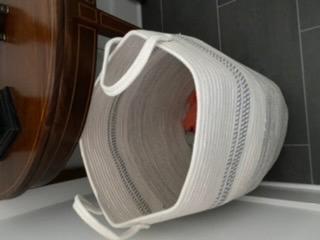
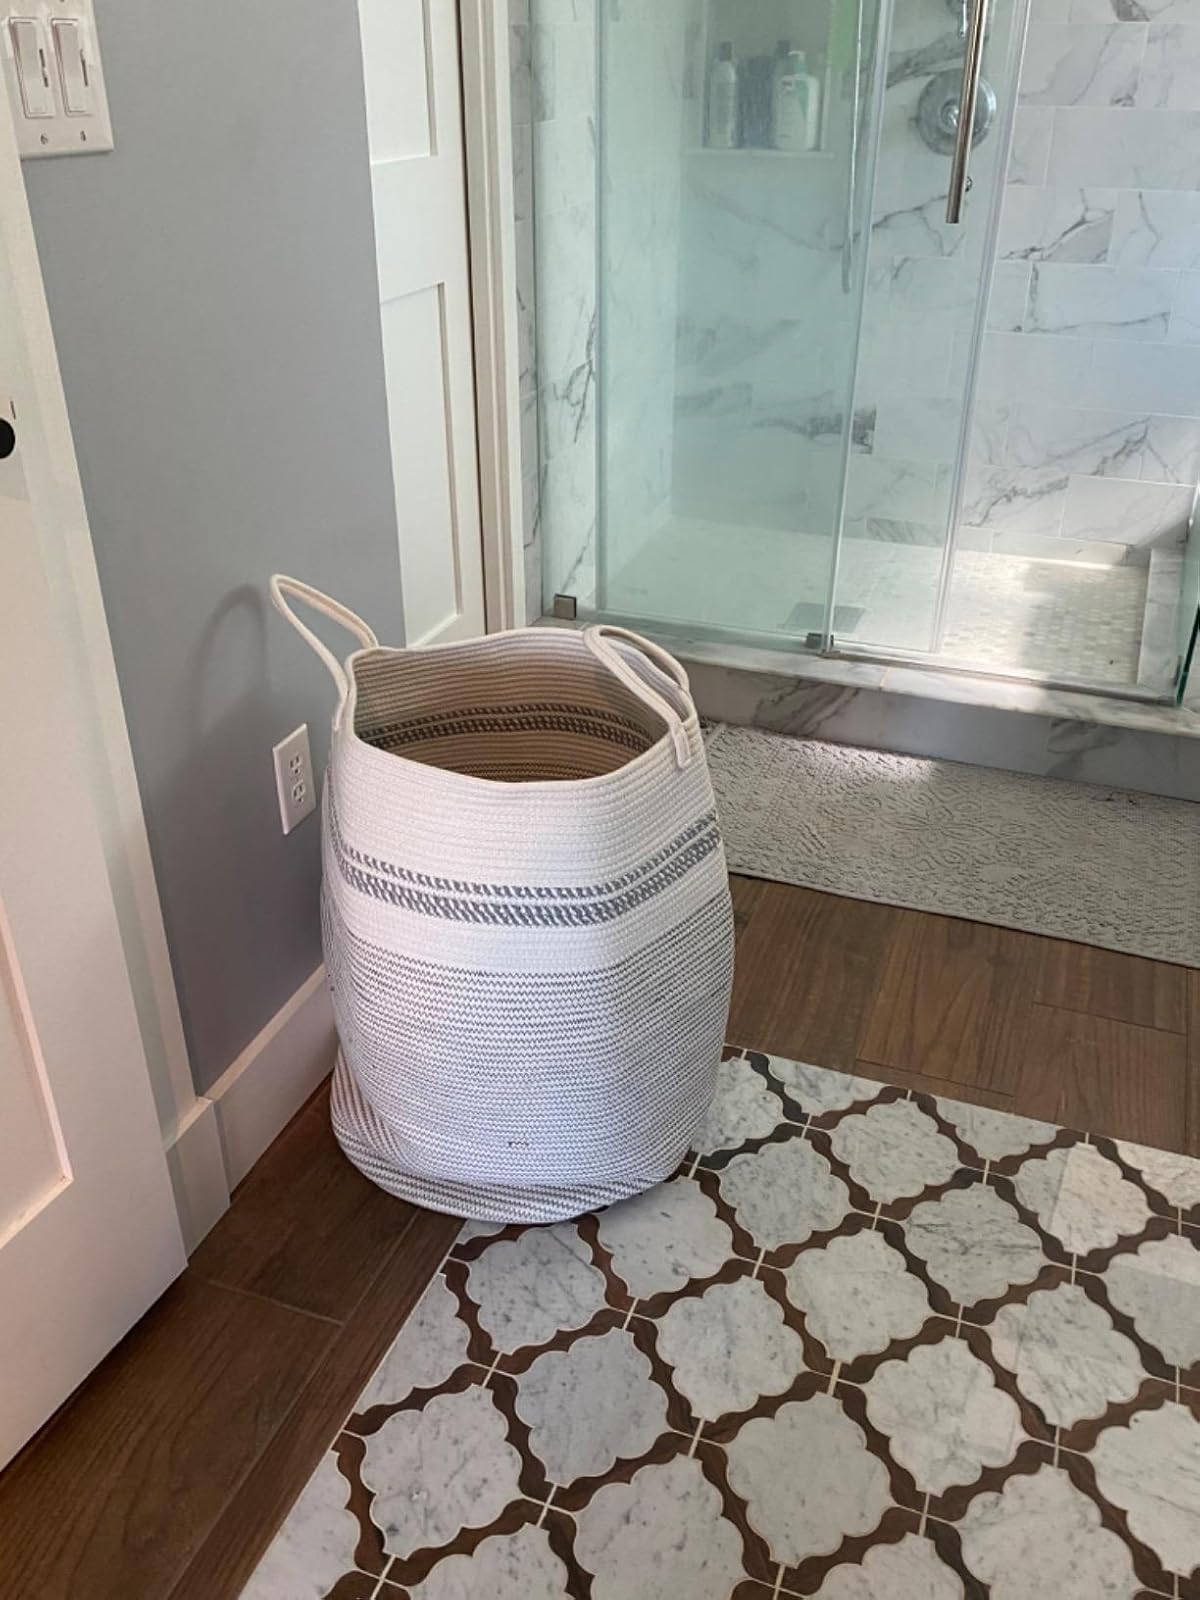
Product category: items_hamper
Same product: yes